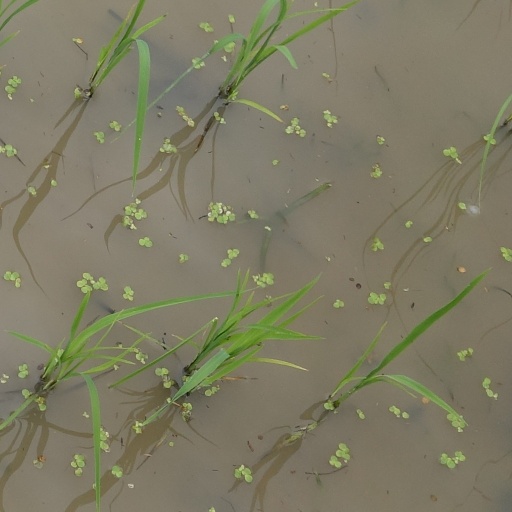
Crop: rice